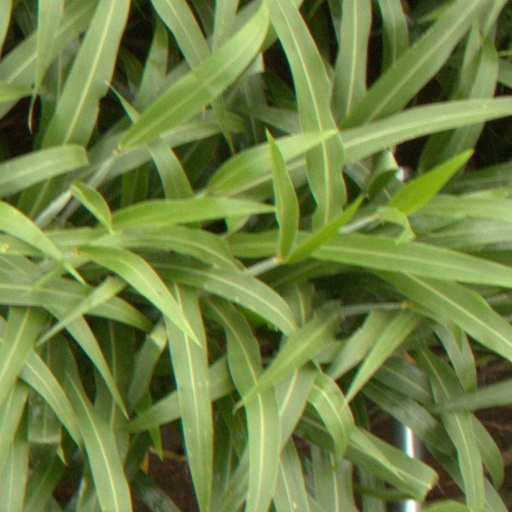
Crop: sorghum